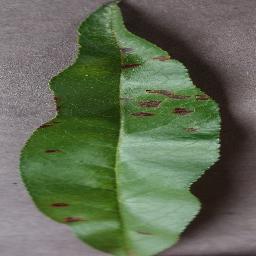
Label: Peach___Bacterial_spot